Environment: real
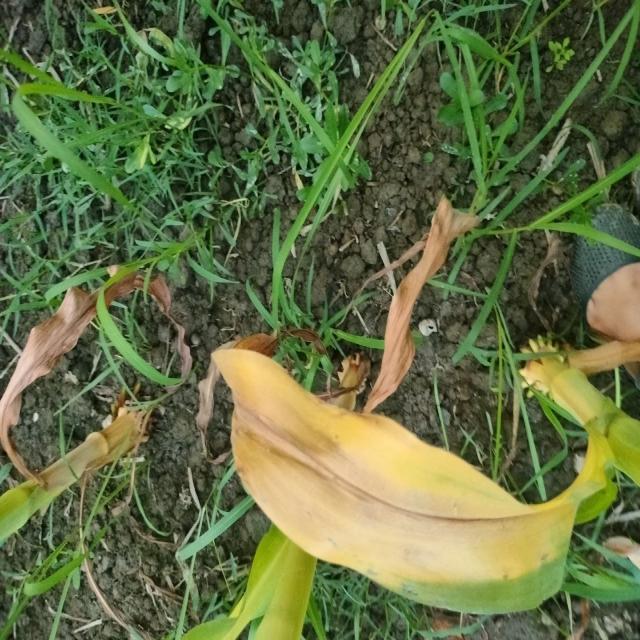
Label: nitrogen_deficiency